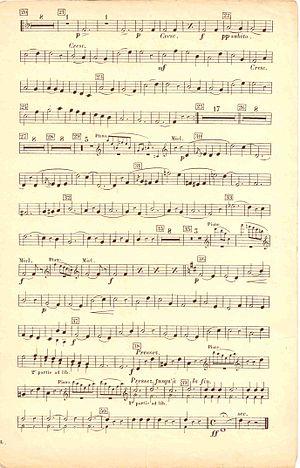
Page 2 sur 2 de la partition pour mirlitons ou bigophones de la Valse burlesque d'Émile Pessard, opus 95, imprimée à compte d'auteur fin XIXème siècle (ne figure pas dans le catalogue Opale+ de la Bibliothèque nationale de France).
Le bigophone ou bigotphone est un instrument de musique carnavalesque, d'aspect décoratif, très bruyant, populaire, bon marché et facile à fabriquer.
Émile Louis Fortuné Pessard est un compositeur français.